Patrick Wymark

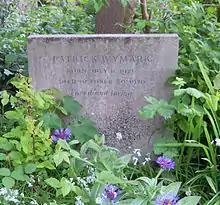
Wymark's grave in Highgate Cemetery

Wymark married American playwright Olwen Buck (known as Olwen Wymark) in 1953; the couple met while both were students at University College, London. He took his acting name from his wife's paternal grandfather, the writer William Wymark Jacobs. The couple lived near Parliament Hill in Hampstead, London, and had four children, including the future actress Jane Wymark. Wymark died suddenly in Melbourne, Australia on 20 October 1970, aged 44, of a heart attack in his hotel room. He had been due to star in the play "Sleuth" at the Comedy Theatre three days later. On the night of his death, he was to appear on the TV variety programme "In Melbourne Tonight". He, guest Richard Deacon and host Stuart Wagstaff had just appeared together in a TV production of Hans Christian Andersen stories and his non-appearance led to several jokes by Wagstaff and Deacon. Host Wagstaff was informed of Wymark's death mid-way through the programme and announced it at the end.